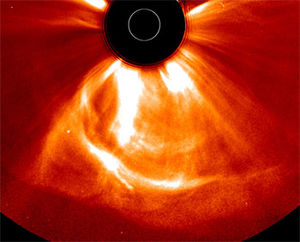
Solstormen den 23. juli 2012
Den koronale masseudkastning (CME), som er fotograferet af STEREO-A.
Solstormen den 23. juli 2012 var et usædvanlig stort og stærkt Gigantisk soludbrud. Soludbruddet ramte ca 9 dage ved siden af Jorden, da Solen roterer en gang om sin egen akse hver 25 dage og udbruddet opstod i en region, som ikke vendte direkte mod jorden. Udbruddets styrke var sammenligneligt med den geomagnetiske solstorm i 1859, som forårsagede omfattende skader på elektrisk udstyr verden over, som på den tid hovedsageligt bestod af telegrafstationer.